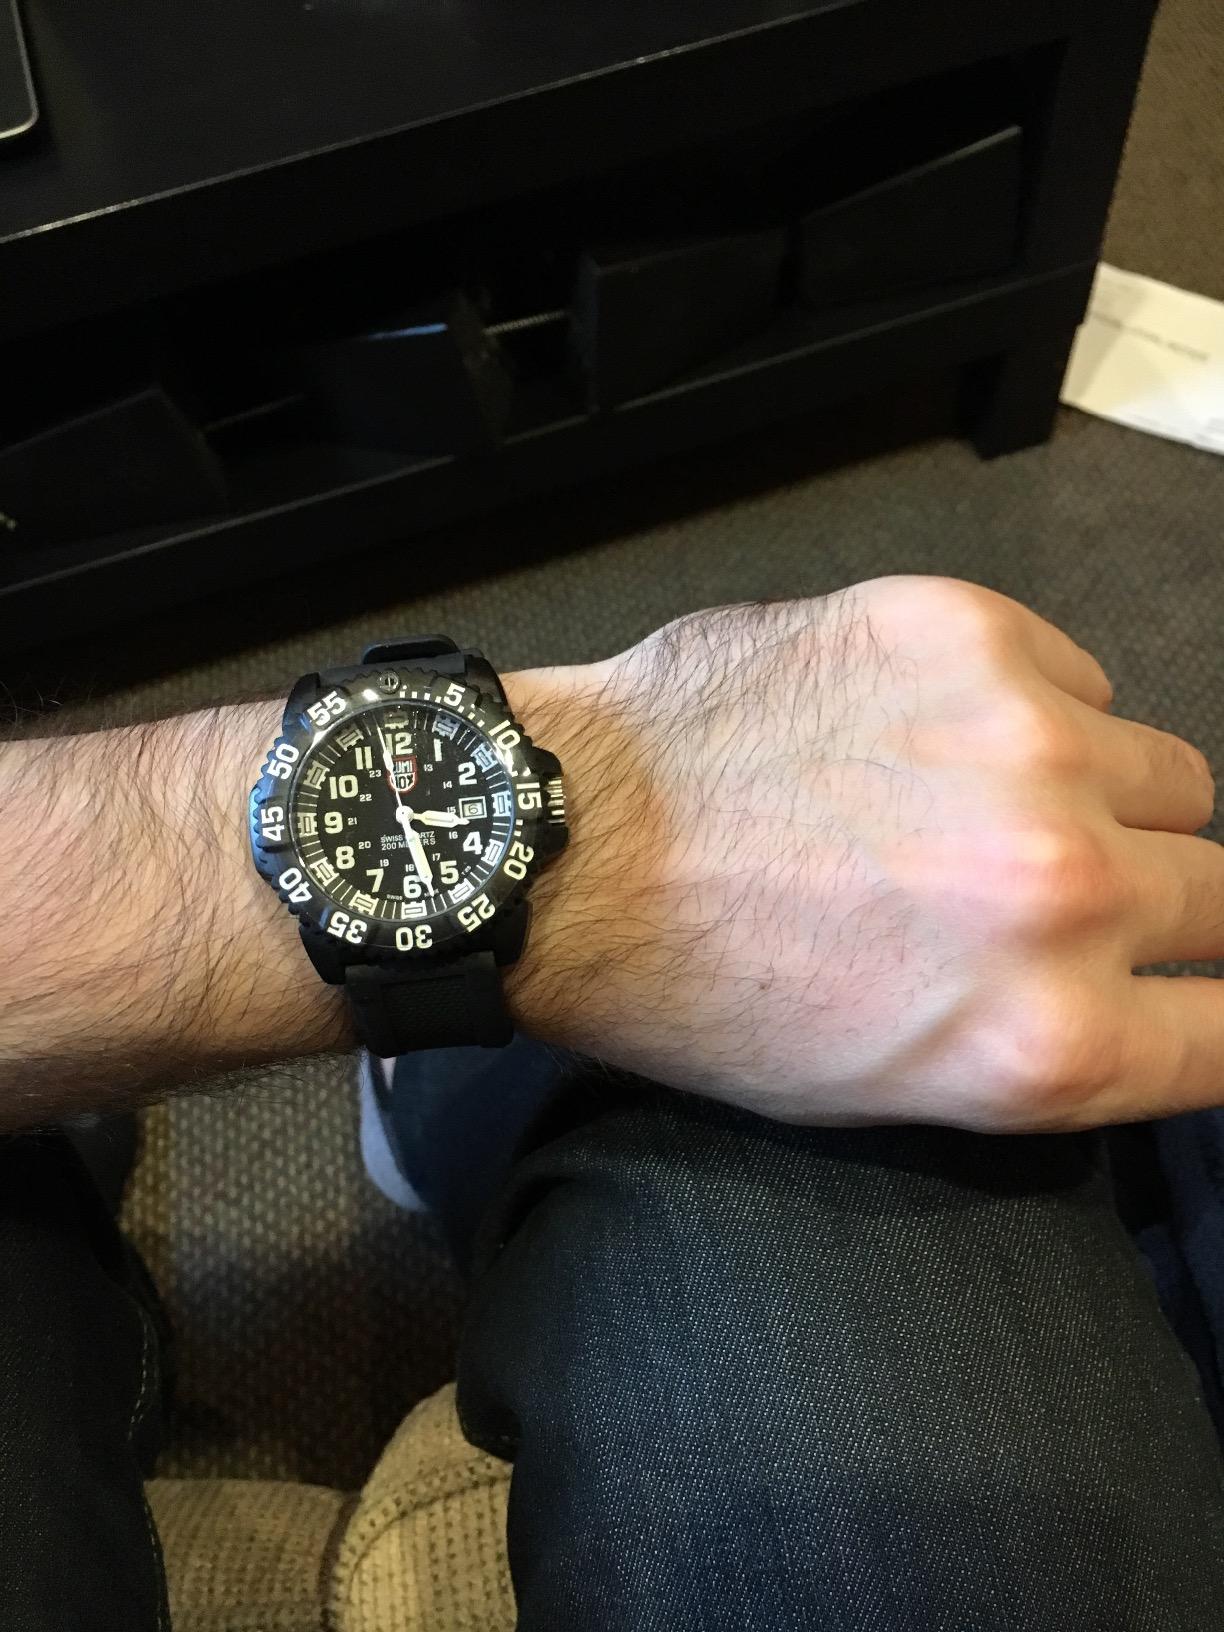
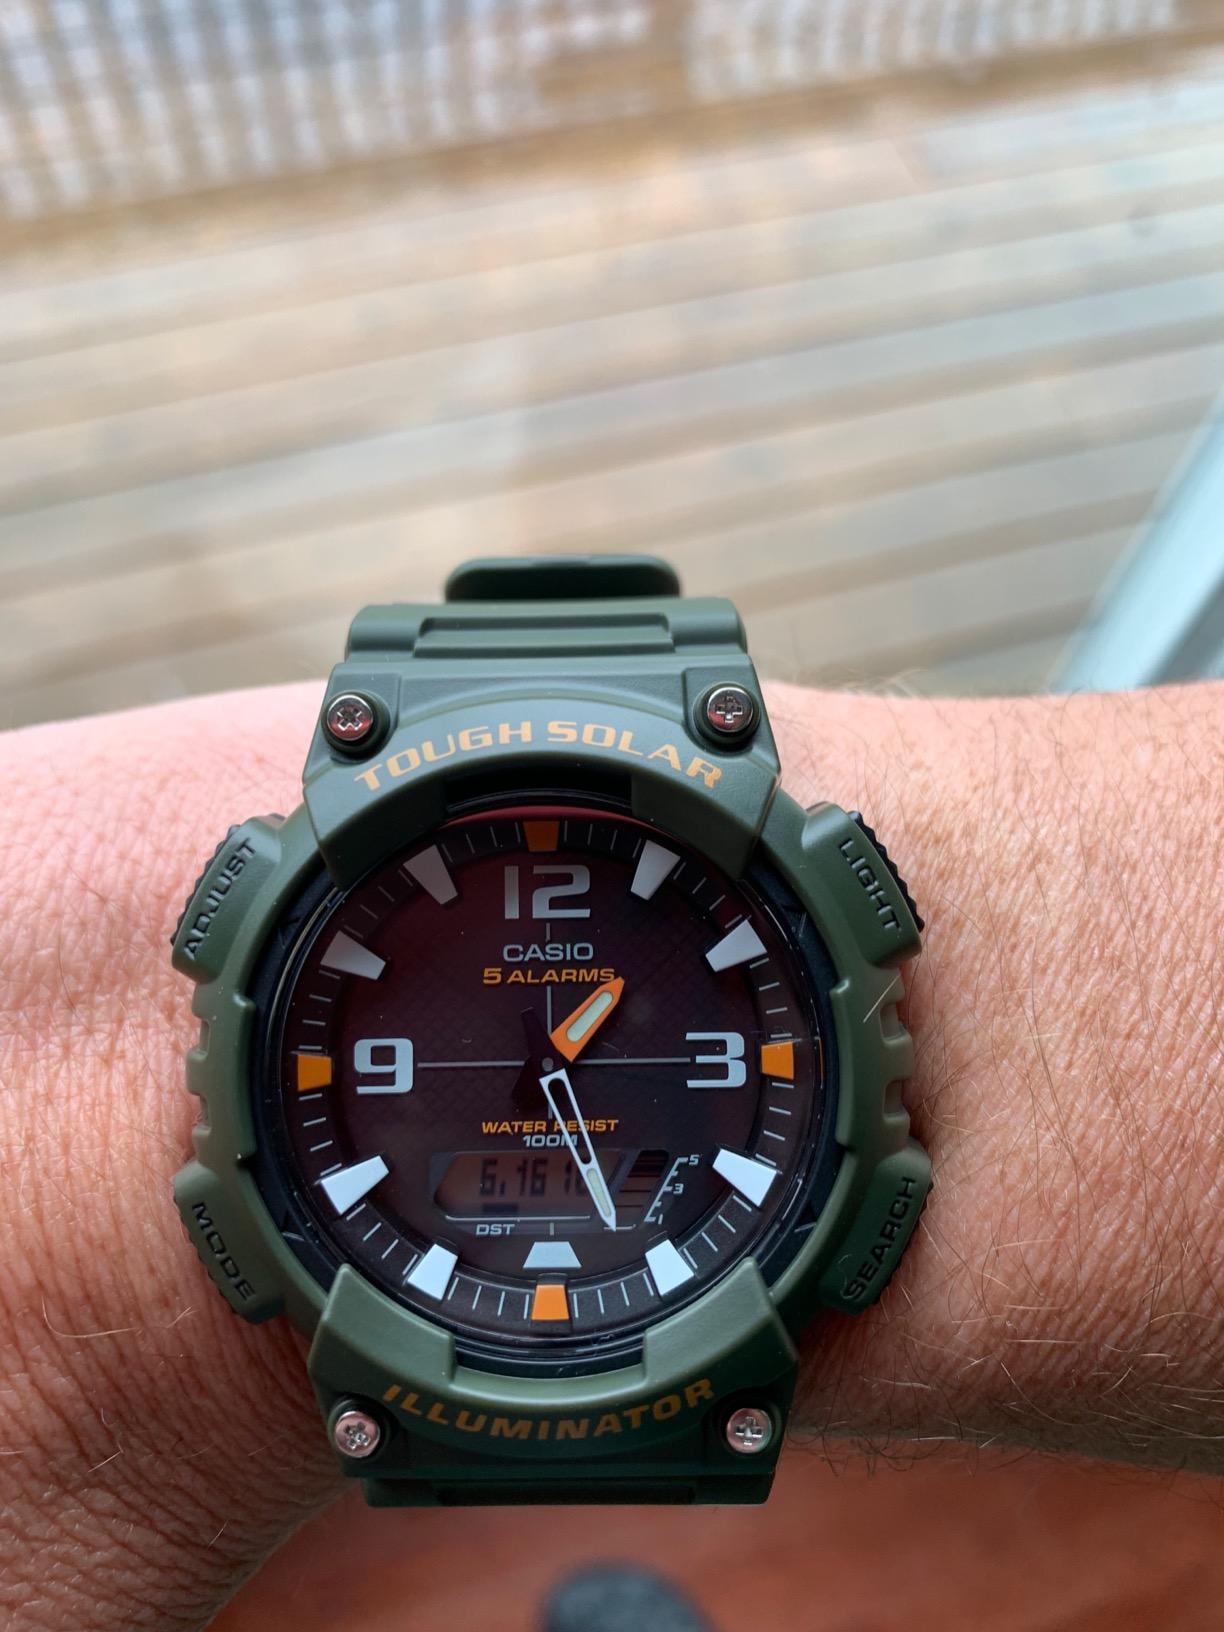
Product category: accessories_watch
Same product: no